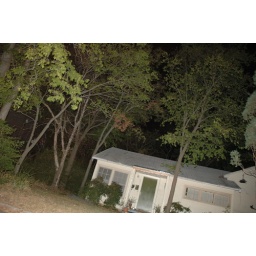
house and trees illuminated by on camera flash